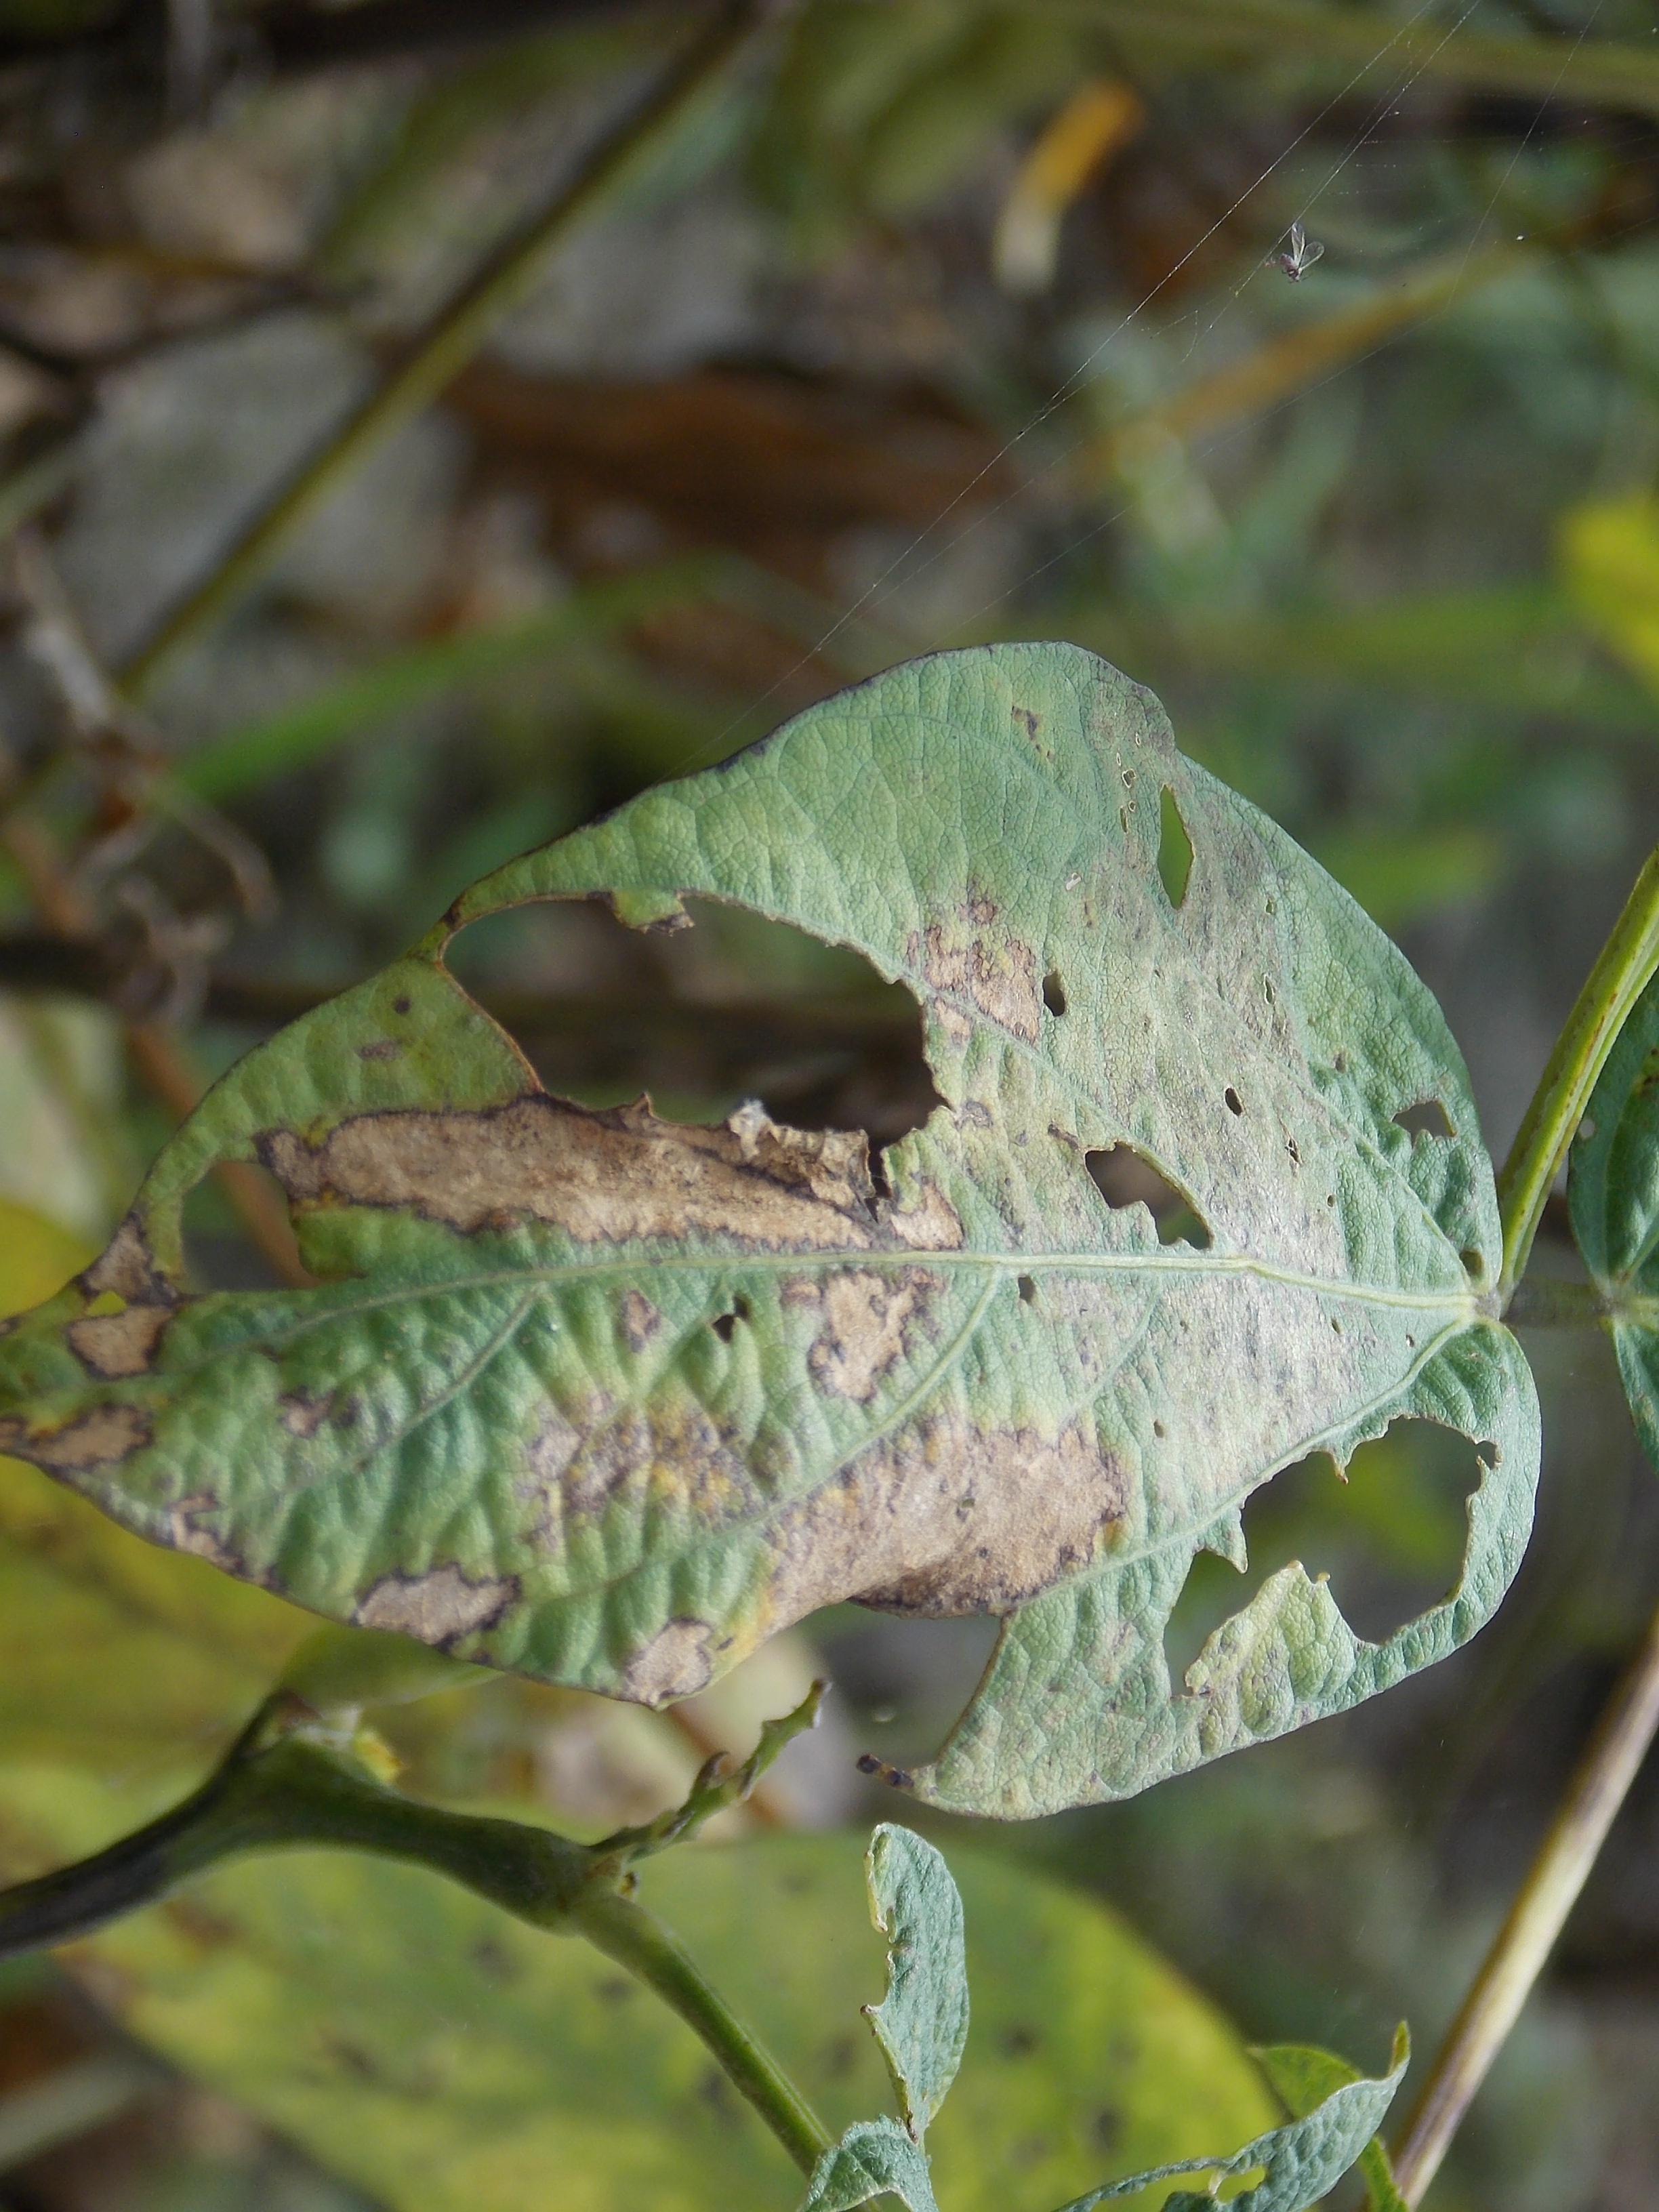
Label: Disease